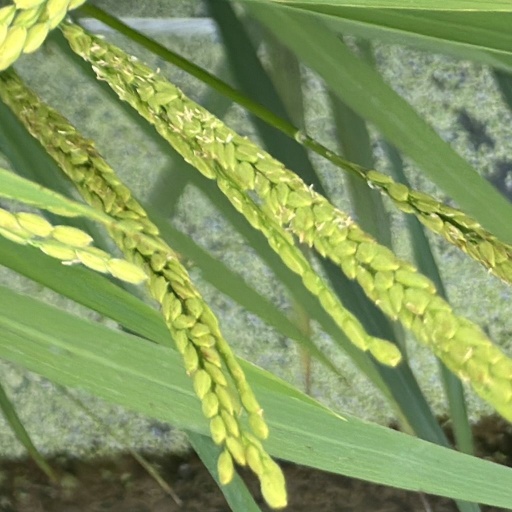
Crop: rice